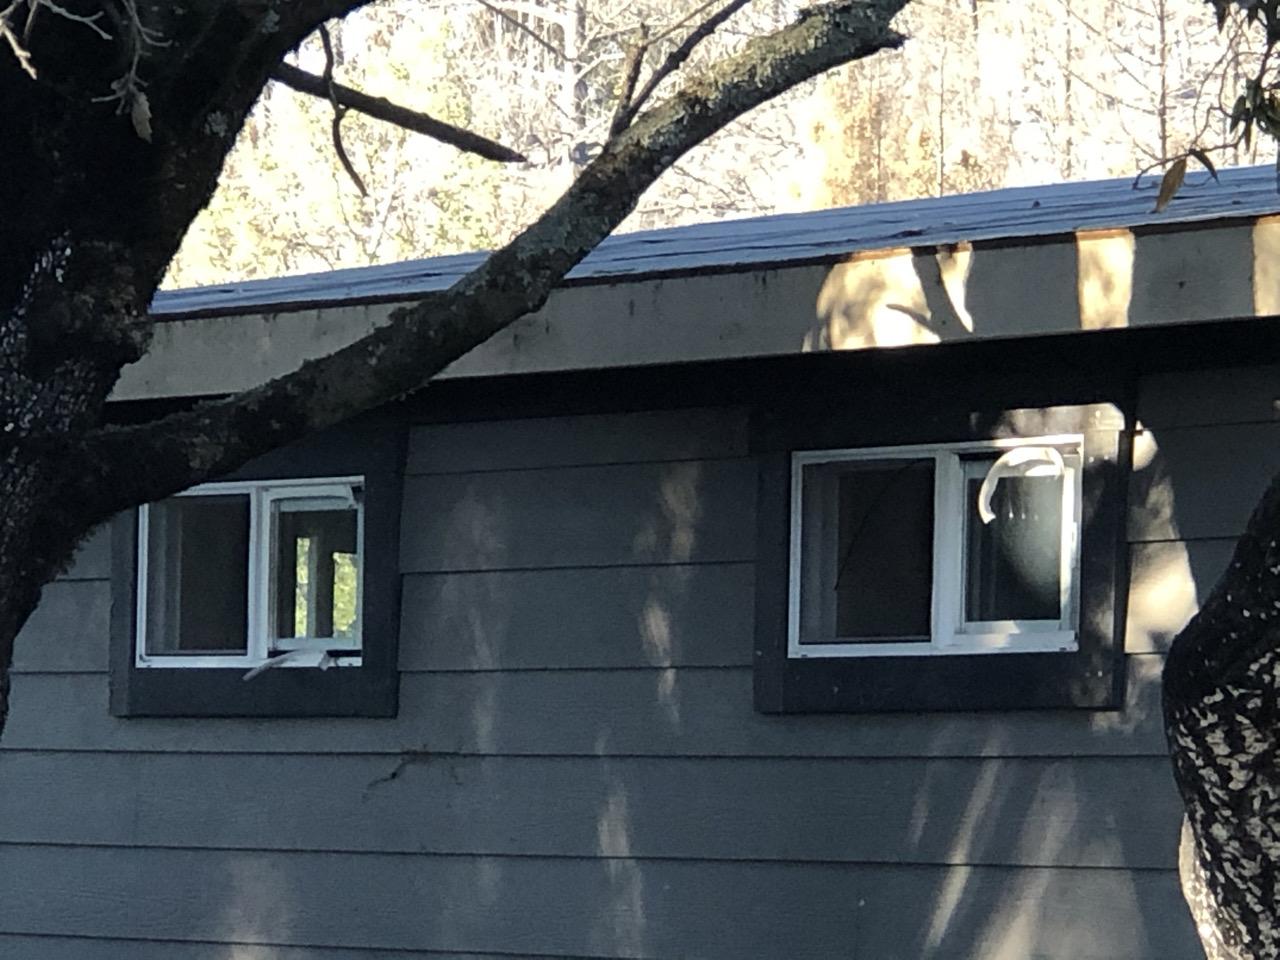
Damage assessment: affected